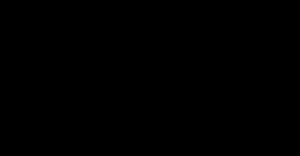
Iku-Turso est un monstre marin maléfique de la mythologie finnoise. Il est également connu sous le nom d'Iku-Tursas, d'Iki-Tursas, de Meritursas, de Tursas et de Turisas. De nos jours, meritursas, du nom d'Iku-Turso, signifie « pieuvre » en finnois, bien qu'à l'origine, tursas est un ancien nom pour le morse, et même si muru reste le terme le plus communément usité. Pareillement' il est plus commun d'utiliser le mot mustekala pour la pieuvre, littéralement « poisson à encre », qui est en finnois le nom de sa sous-classe Coleoidea.